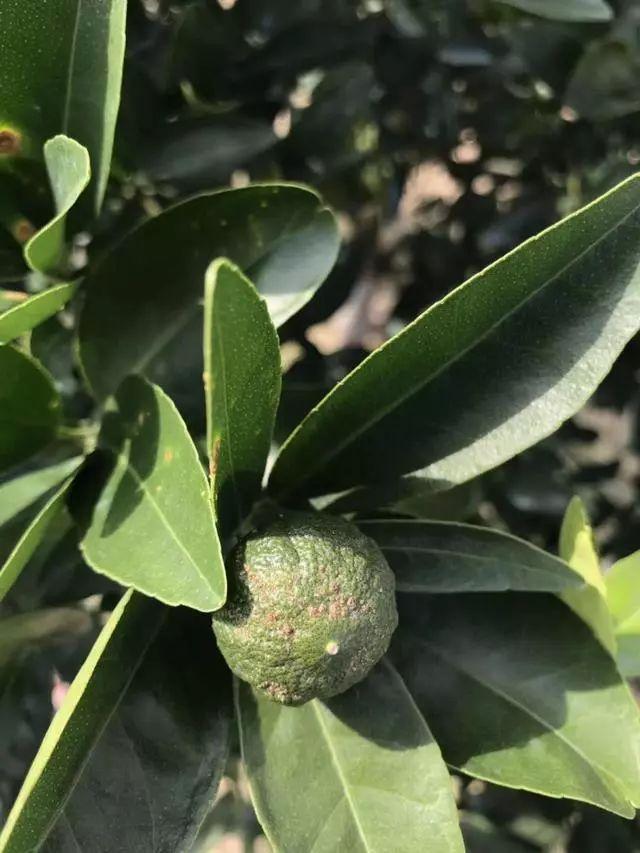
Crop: unknown
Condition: citrus_citrus_canker